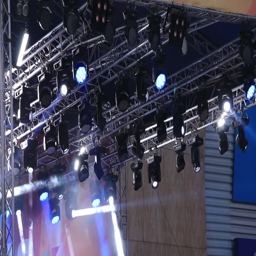
spotlights and lighting devices over stage during the concert